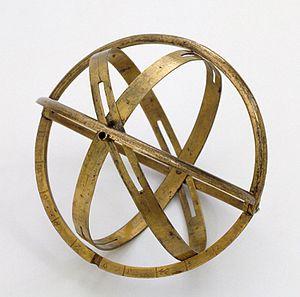
Un anneau astronomique dit aussi anneau équinoxial universel suivant sa morphologie ou l'époque de son usage est un ancien instrument astronomique portatif dont la fonction principale est d'indiquer l'heure aux étoiles et plus particulièrement au Soleil. Cet instrument auto-orientable à l'usage est classé parmi les cadrans solaires de hauteur ; il est relativement précis, mais difficile d'emploi.